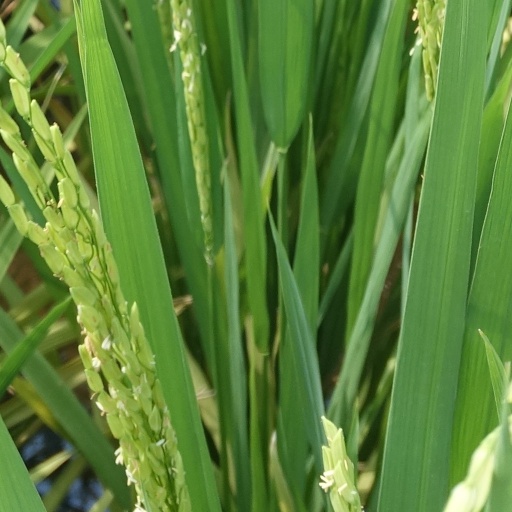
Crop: rice